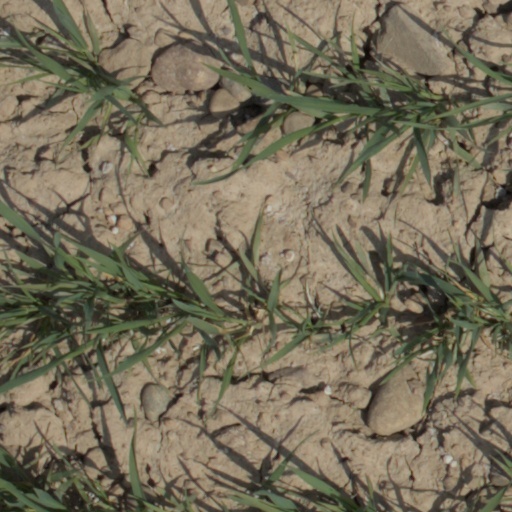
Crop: wheat